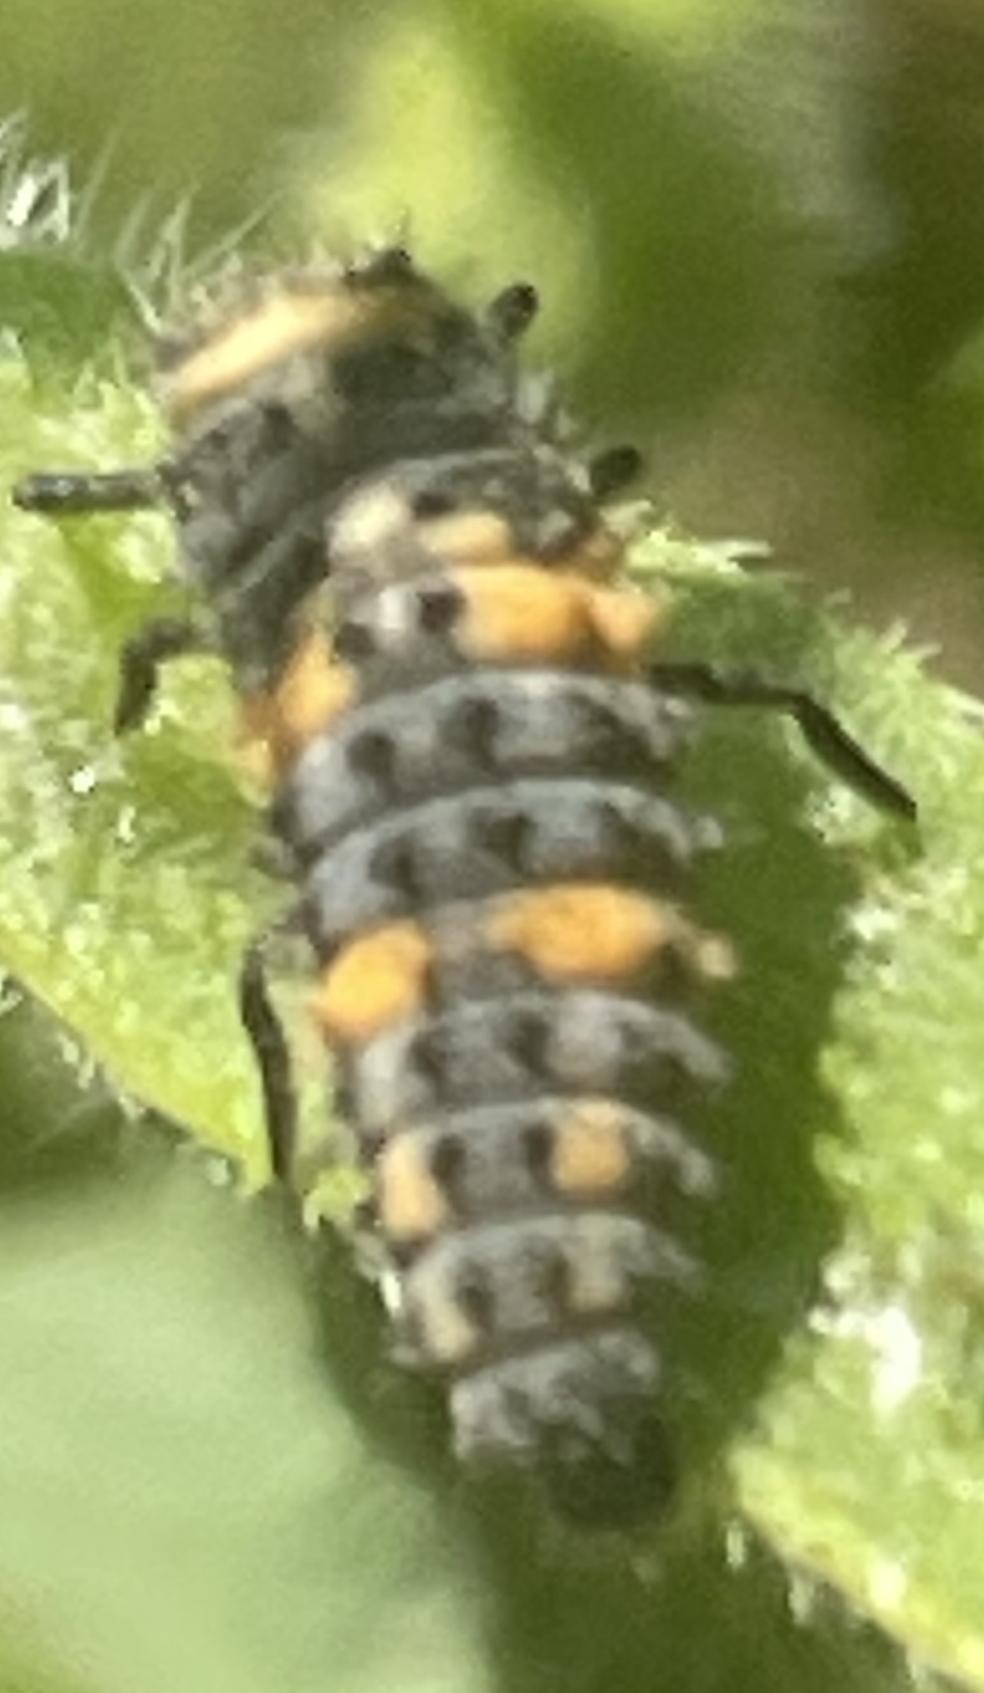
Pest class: predators